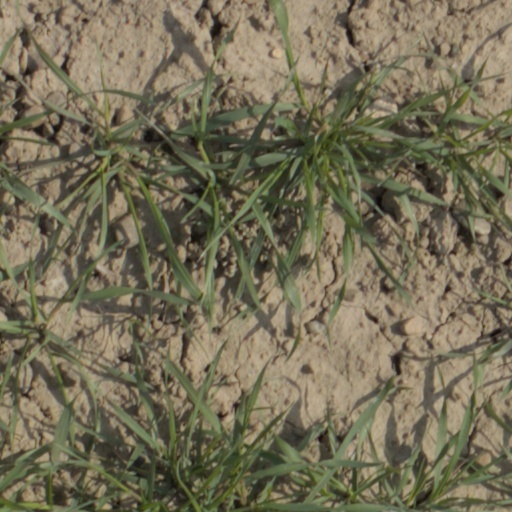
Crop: wheat